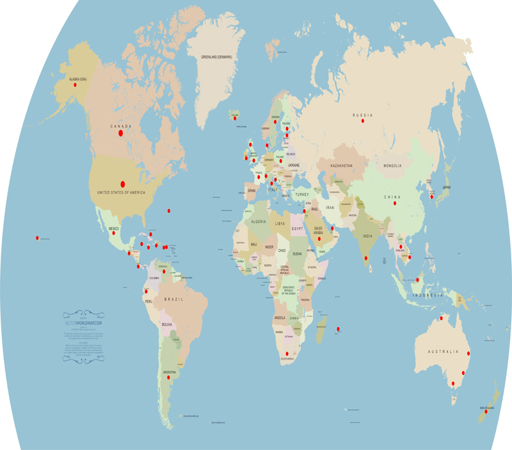
concrete countertop students around the world